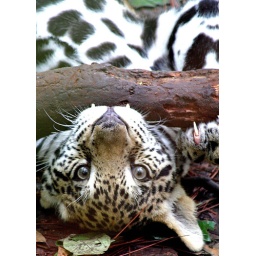
This jaguar cub spotted us in the rainforest of Belize.